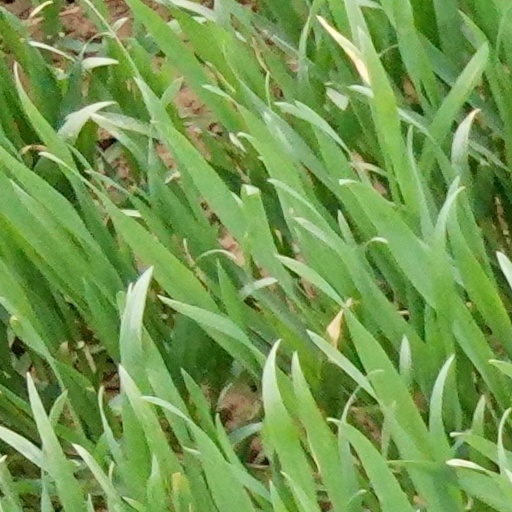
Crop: wheat